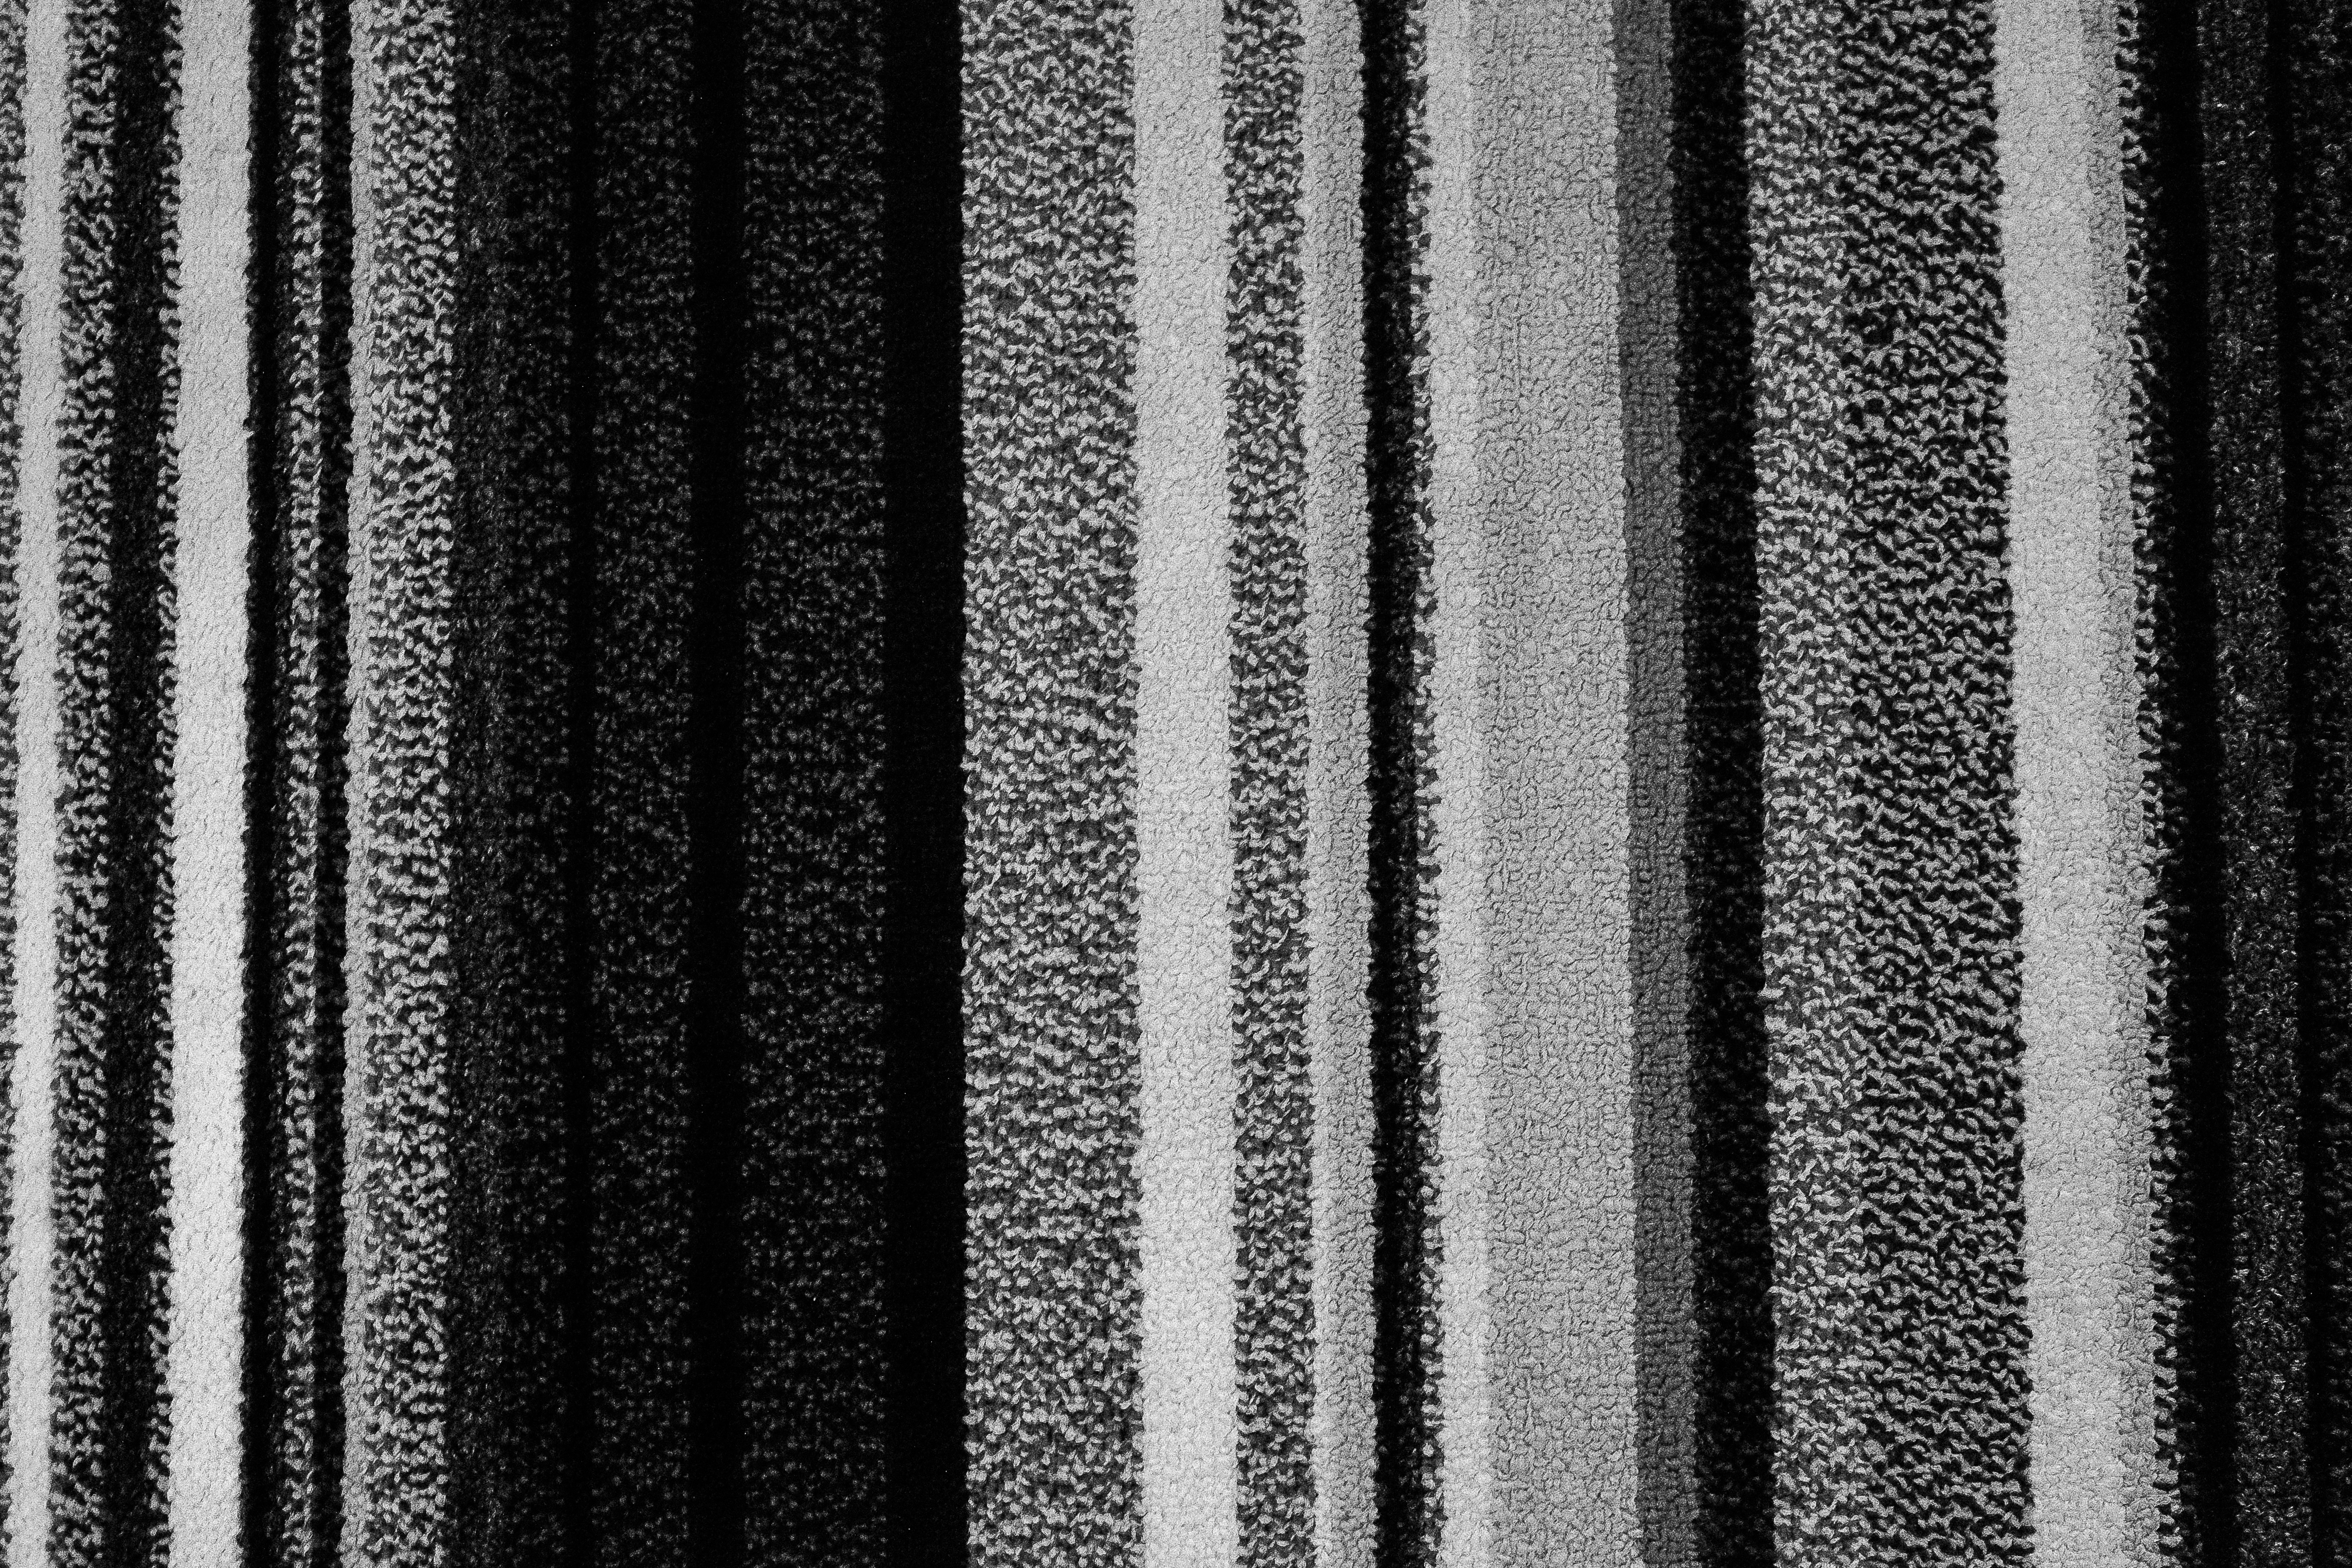
abstract, black and white, white, street, texture, floor, city, pattern, line, curtain, black, monochrome, material, interior design, brussel, belgium, textile, art, brussels, design, stadt, europa, belgien, schwarzweiss, strase, metropole, flooring, monochrome photography, window treatment